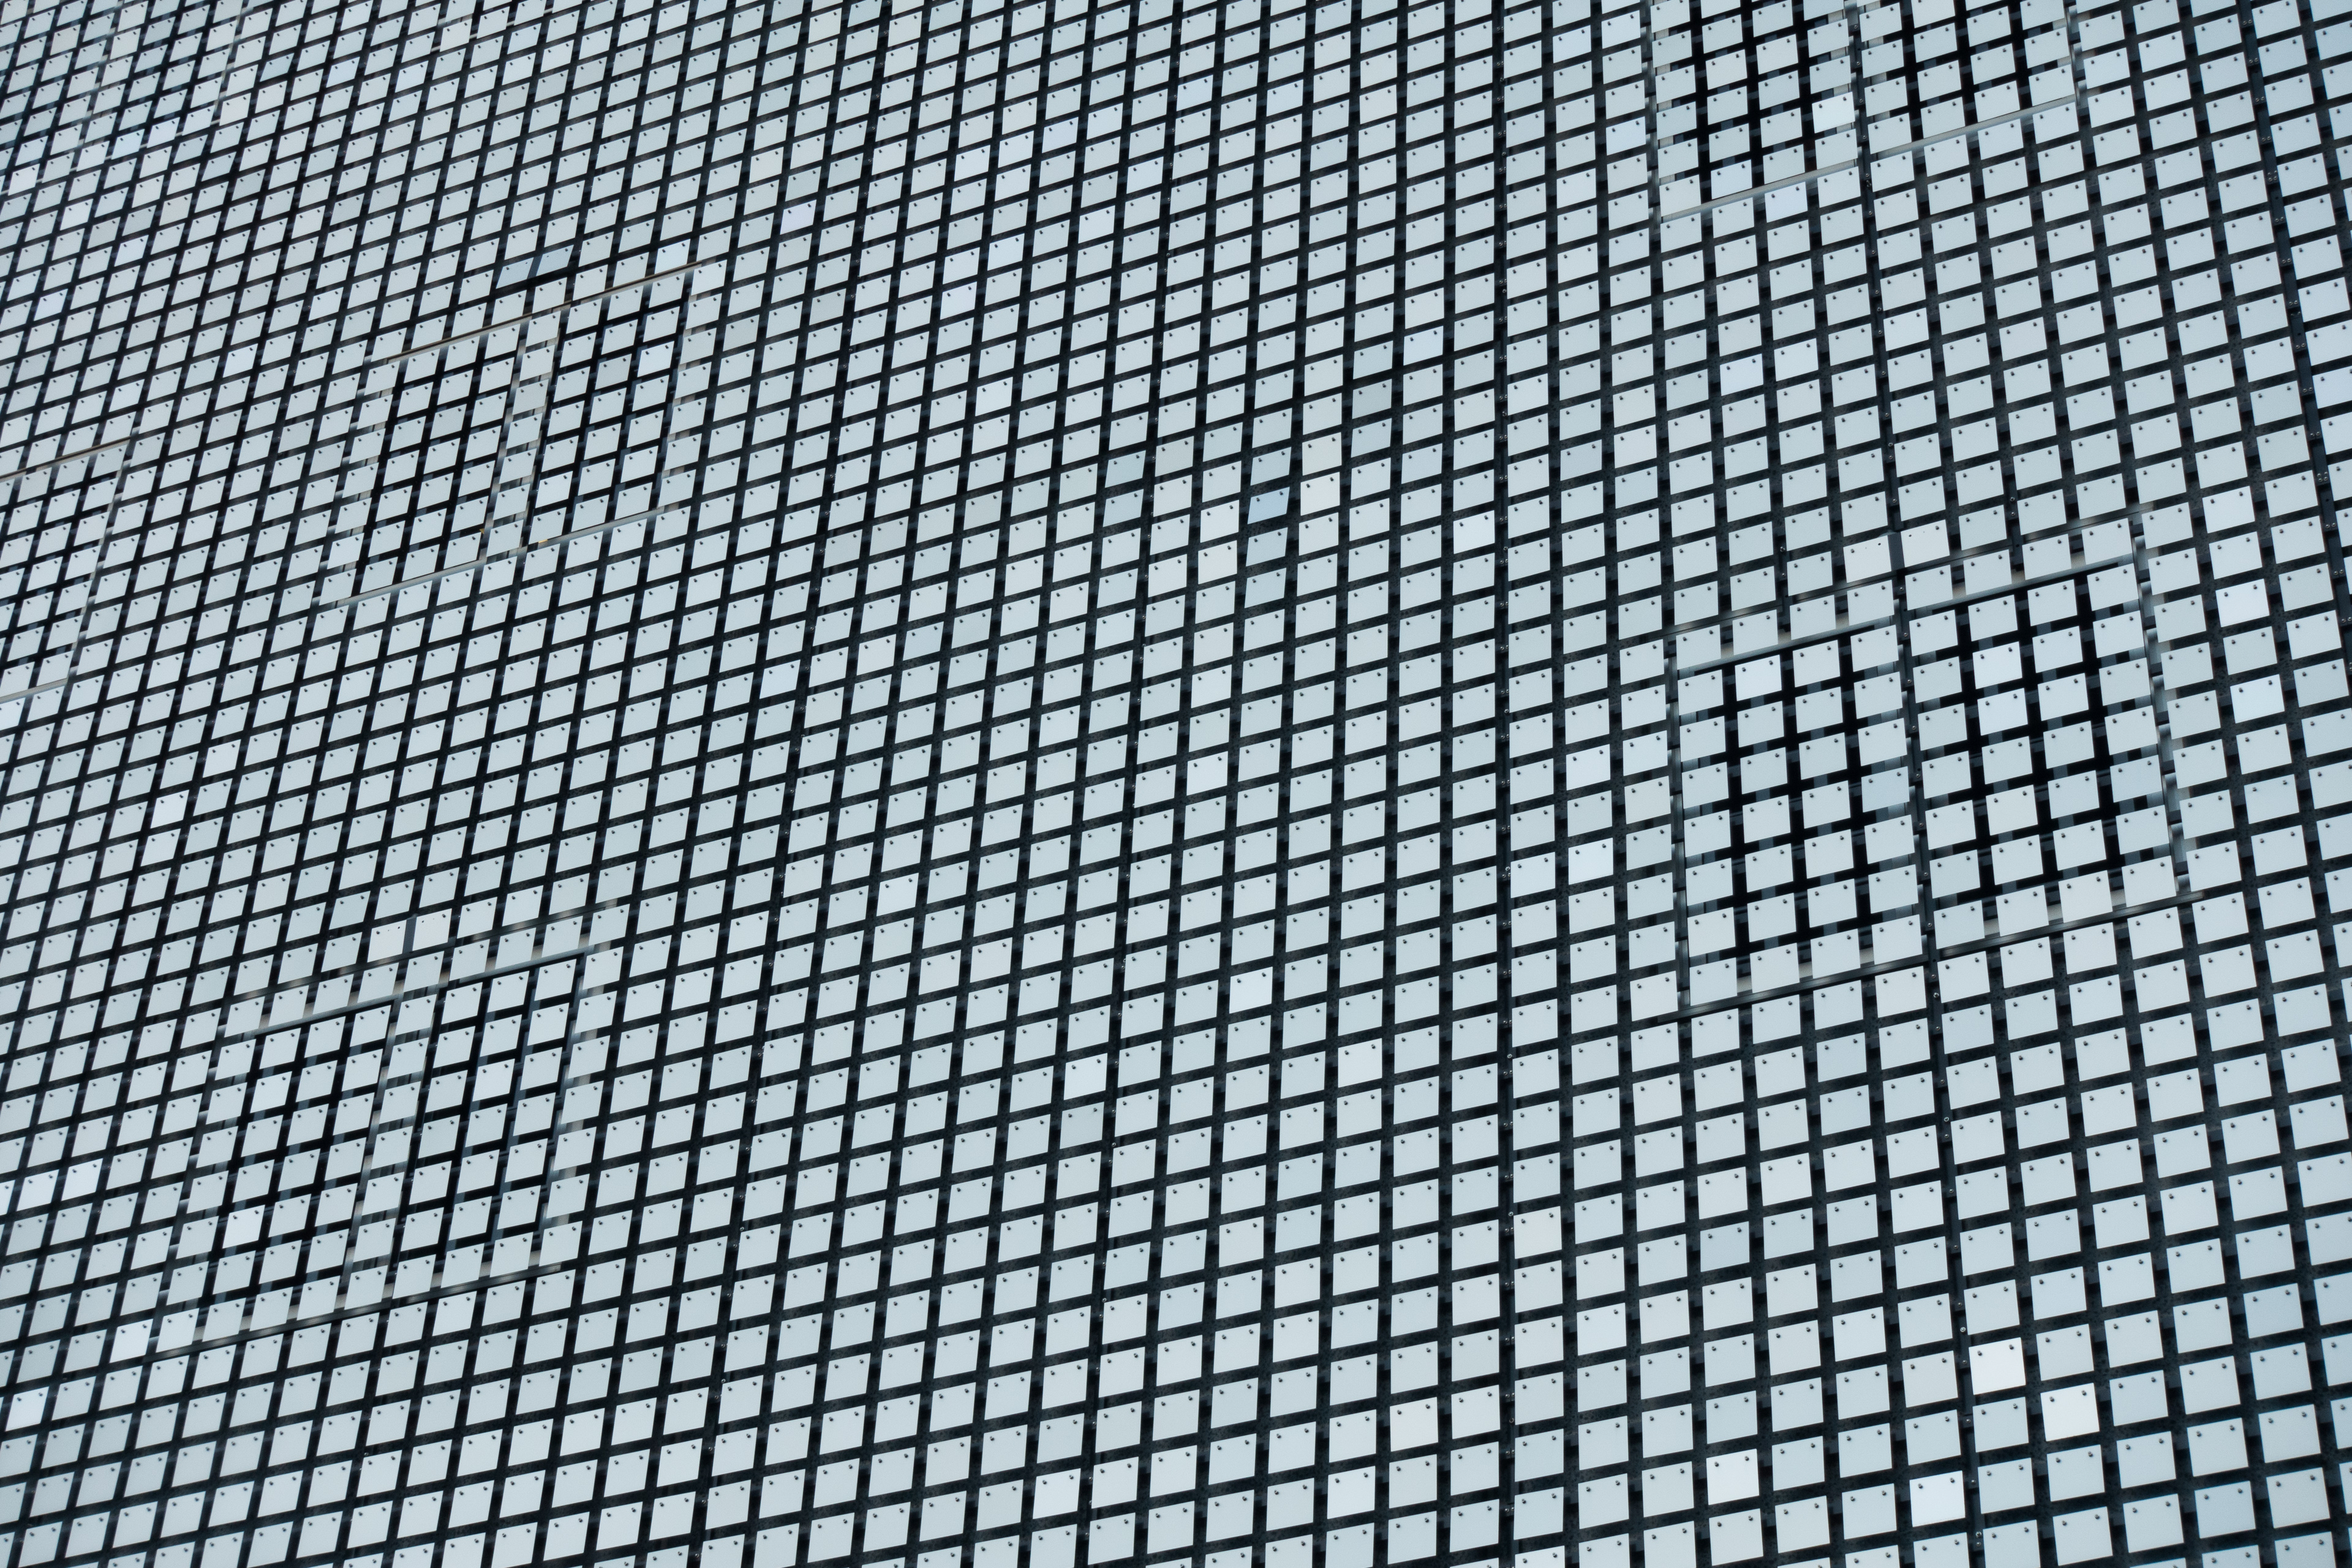
architecture, texture, floor, wall, pattern, line, material, circle, net, mesh, shape, repetition, flooring, road surface, chain link fencing